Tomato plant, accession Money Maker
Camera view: bottom (45 deg); turntable rotation: 330 degrees
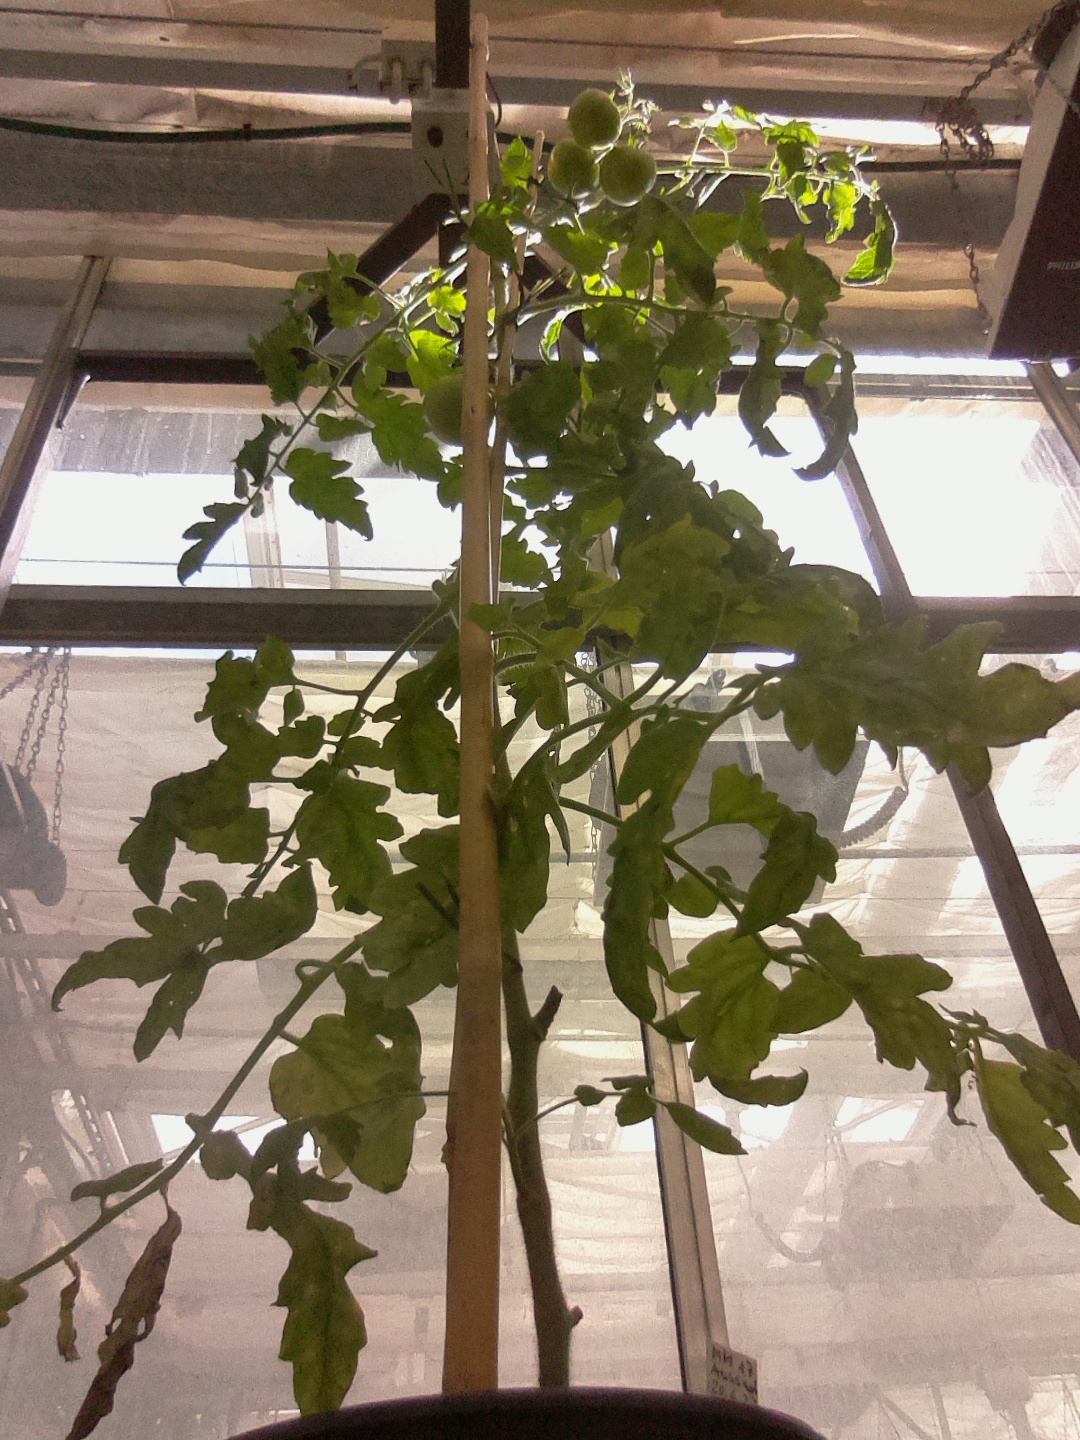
BBCH growth stage 74: 40%-50% of final fruit size